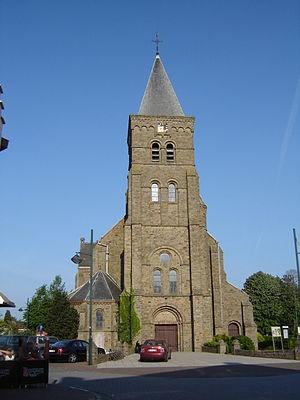
Wynendaele est un village dans la province belge de Flandre Occidentale, située sur le territoire de Thourout. Wynendaele est situé à quatre kilomètres du centre-ville de Thourhout, à mi-chemin entre le centre-ville et Ichtegem.